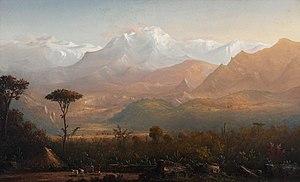
Norton Bush, né le 22 février 1834 à Rochester dans l'État de New York et mort le 24 avril 1894 à Oakland en Californie, est un peintre américain associé au Luminisme.